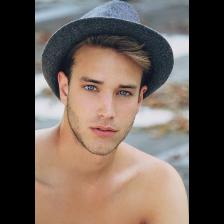
Label: Human